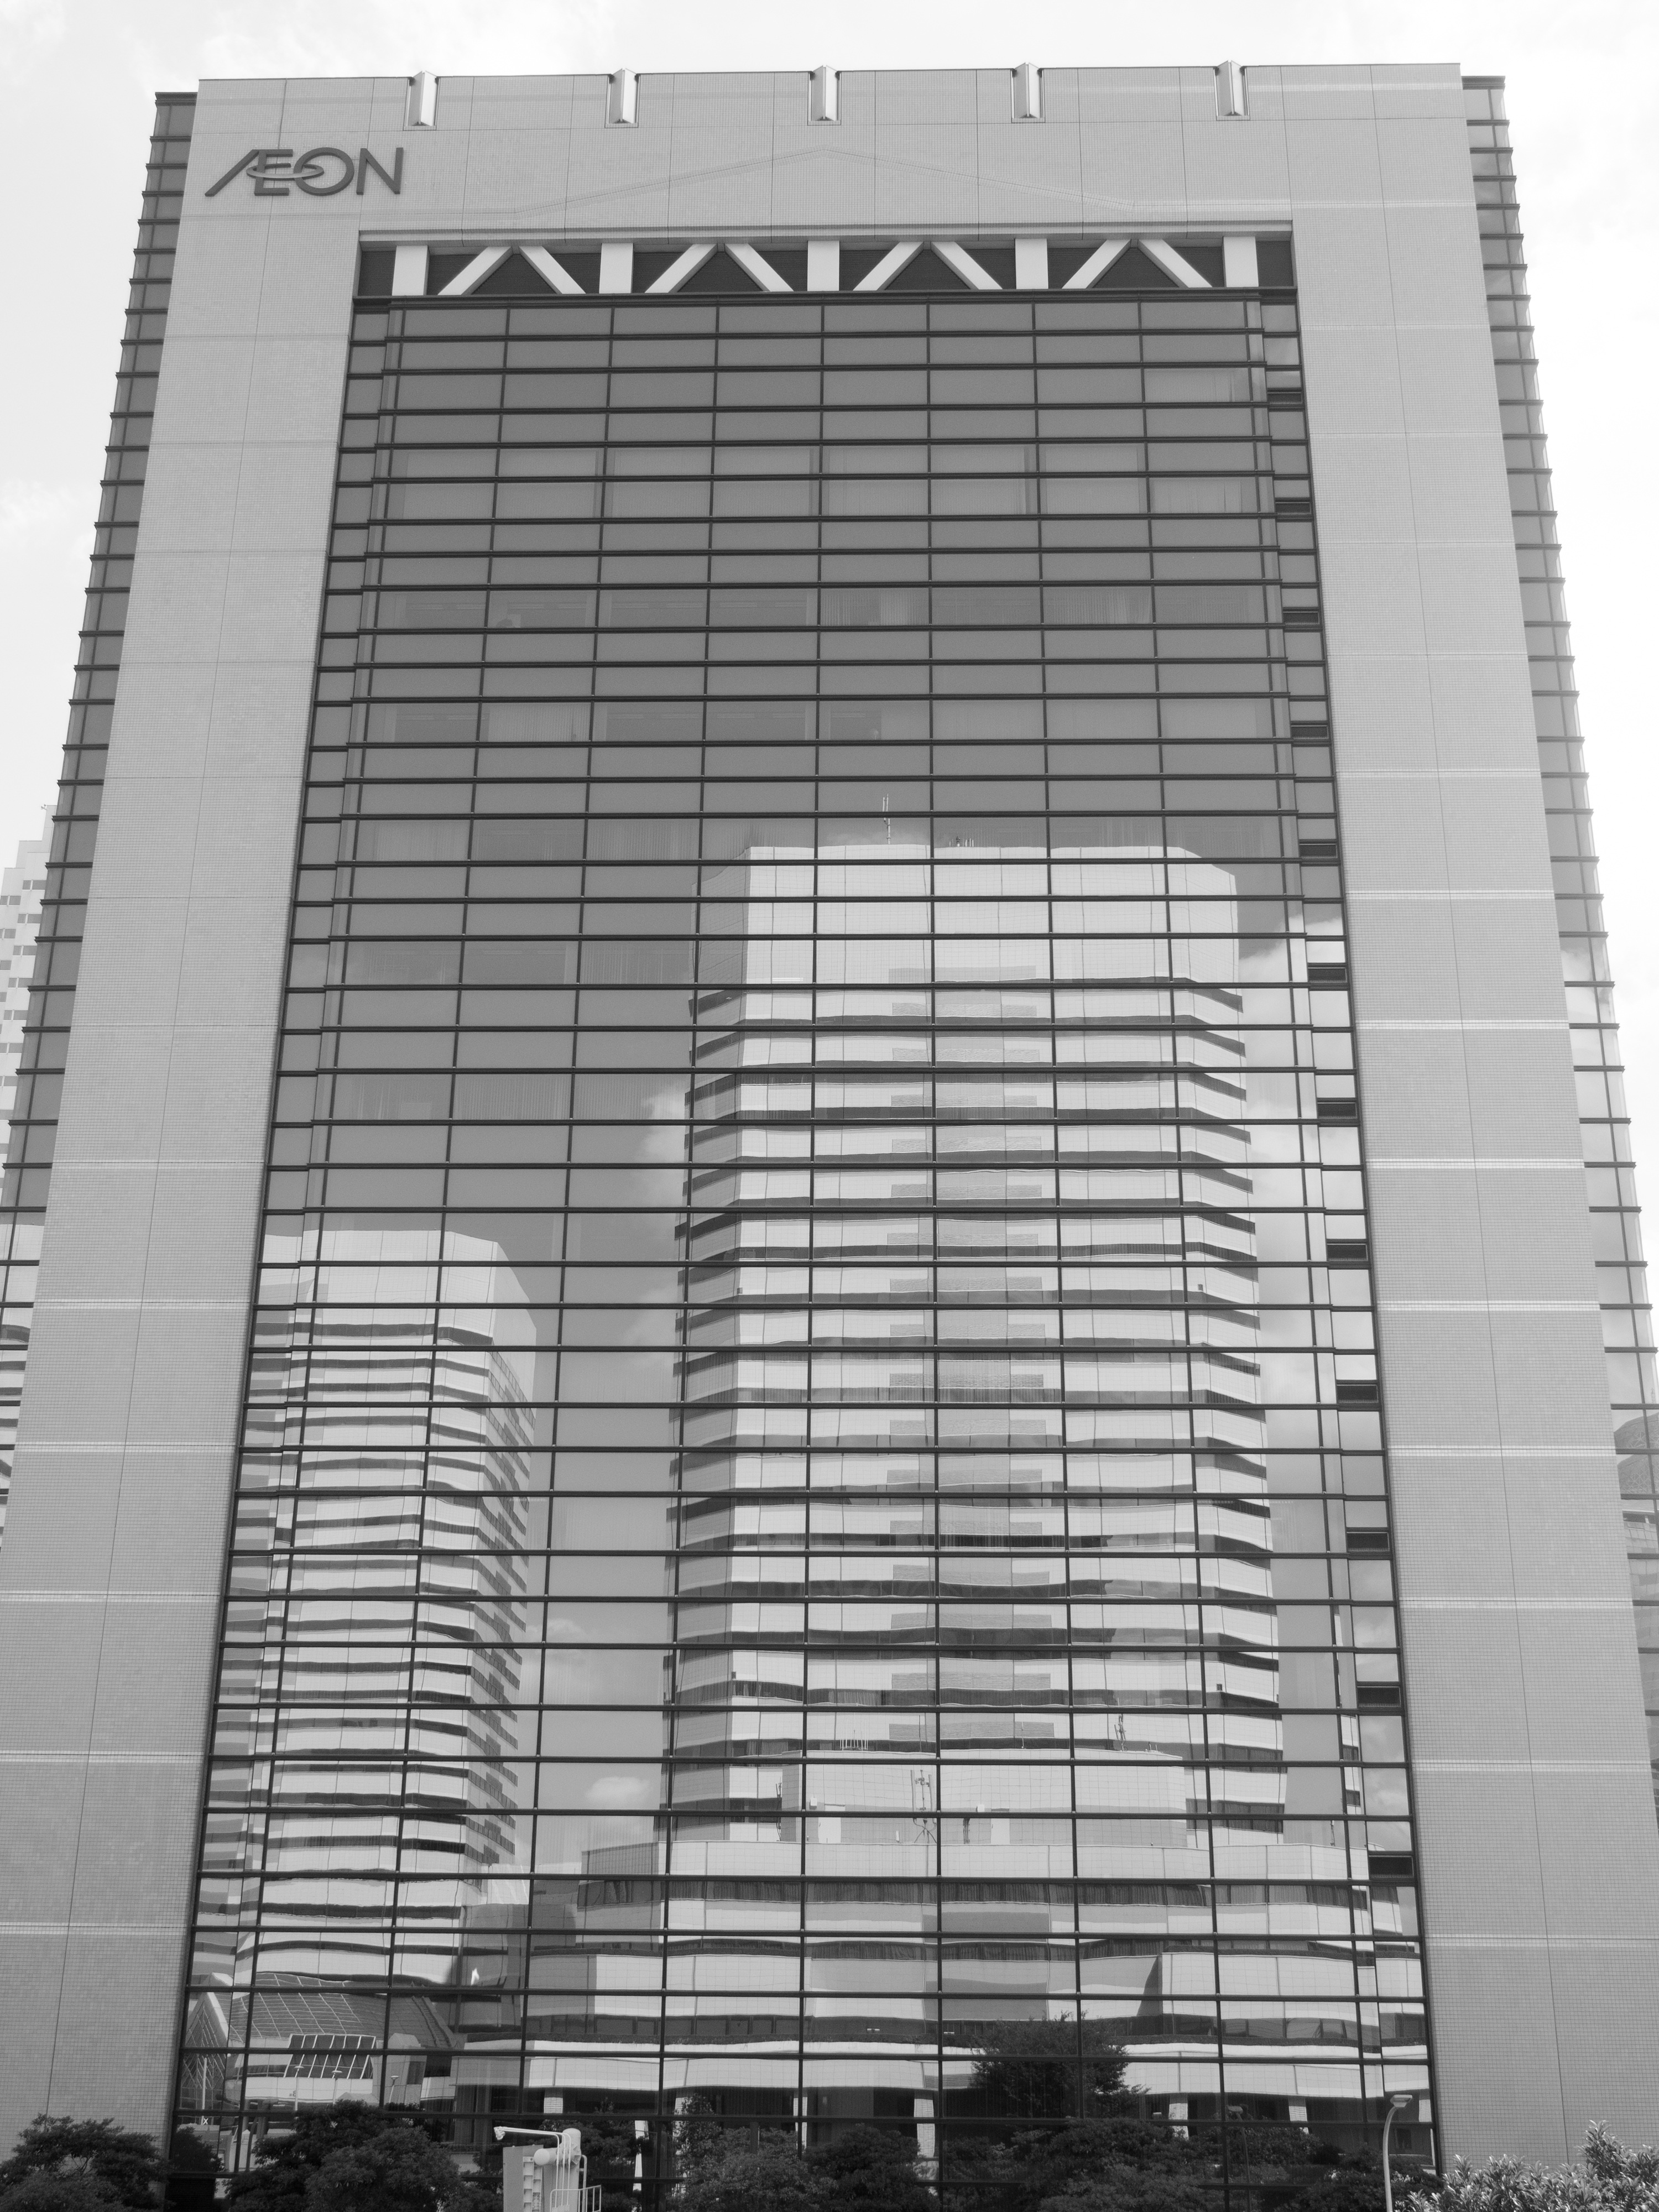
architecture, structure, building, skyscraper, reflection, tower, facade, tower block, symmetry, bill, commercial building, headquarters, condominium, brutalist architecture